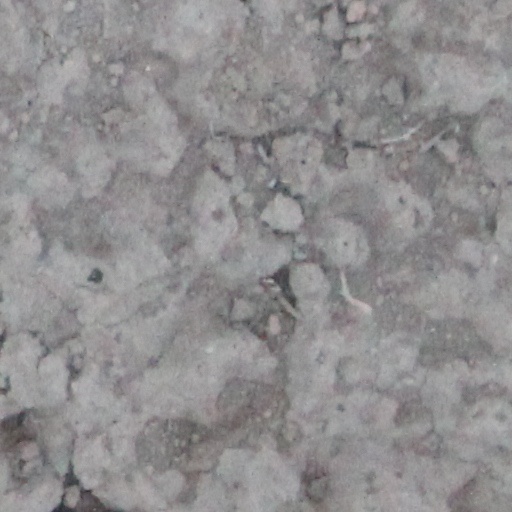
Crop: wheat